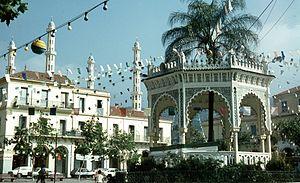
Centre de Blida (Algérie), place du 1er Novembre.
Blida, en arabe : البليدة, en berbère : Leblida, surnommée « La Ville des Roses », est une commune de la wilaya de Blida, dont elle est le chef-lieu, en Algérie.